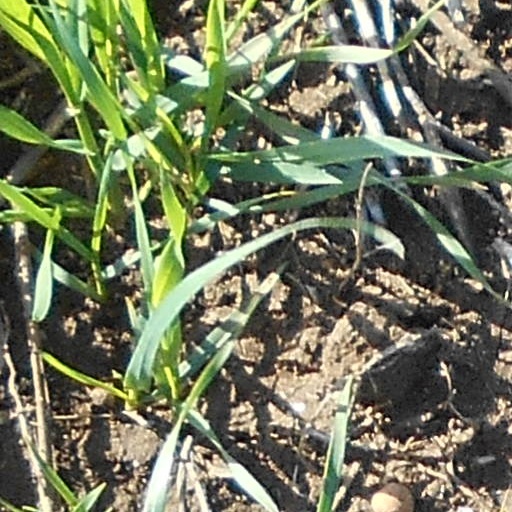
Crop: wheat